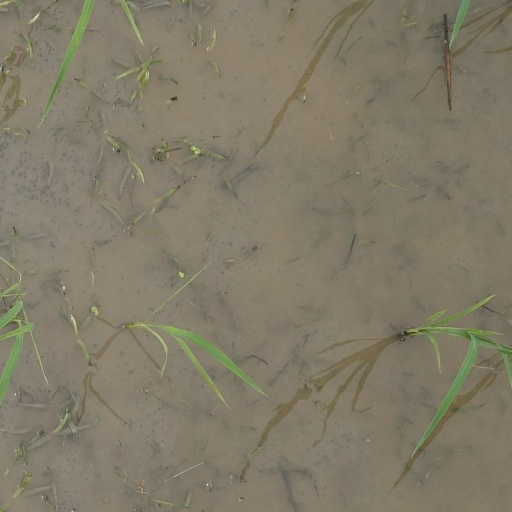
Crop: rice